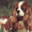
Label: dog